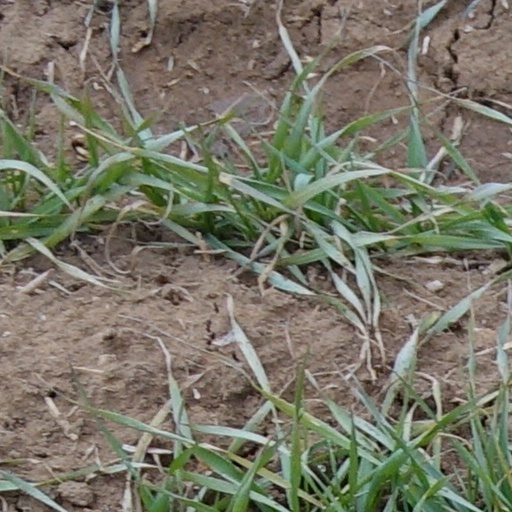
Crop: wheat